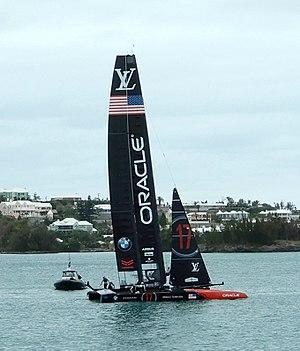
L’ AC50, aussi dénommé dans les règles de la Coupe de l’America : AC Class yacht ou ACC, est une classe de catamaran spéciale, à voilure en forme d’aile, utilisés dans la Louis Vuitton Cup 2017 et l'America's Cup 2017.
La Coupe de l'America 2017, trente-cinquième édition de la Coupe de l'America, a lieu pour sa phase finale entre les 17 et 28 juin 2017 aux Bermudes. Elle oppose le Defender Oracle Team USA au Challenger néo-zélandais Team New Zealand. Le premier équipage à sept points remporte la Coupe.